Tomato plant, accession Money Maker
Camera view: vertical (180 deg); turntable rotation: 0 degrees
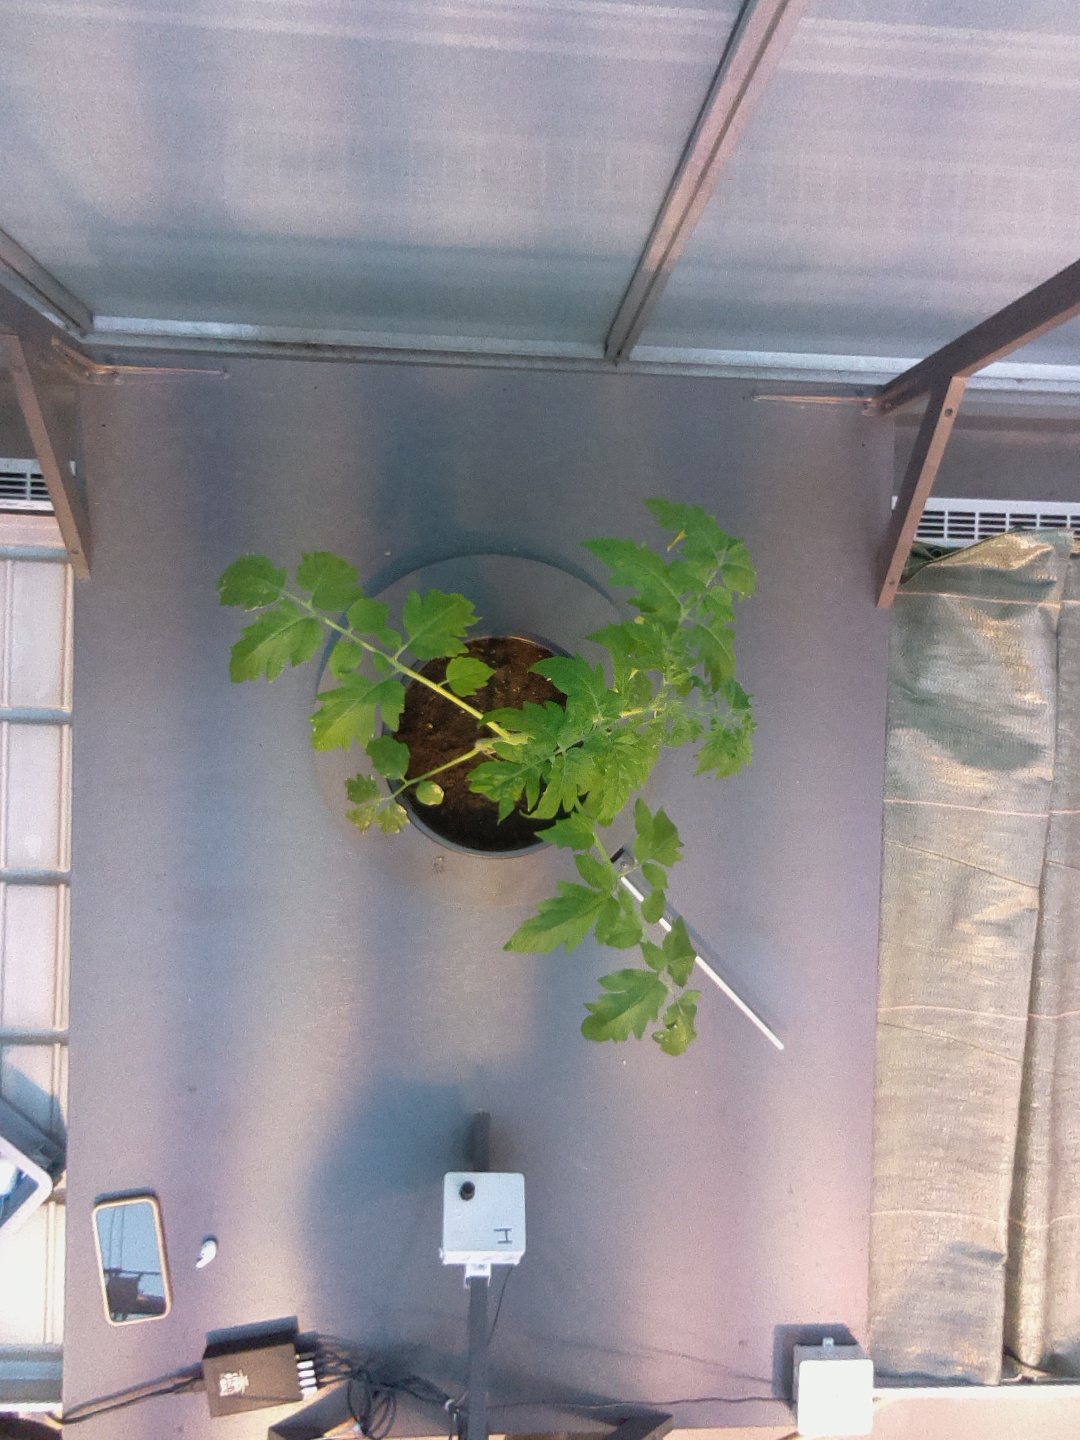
BBCH growth stage 13: 6 of true leaves visible